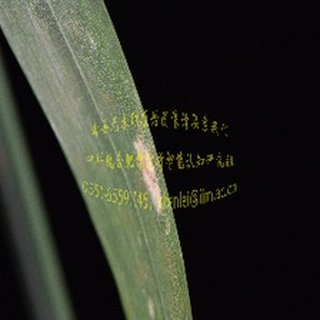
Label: wheat_mildew